Hedwige Chrétien

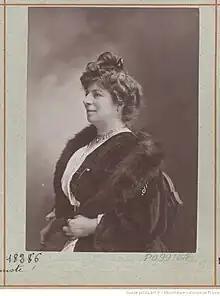
Hedwige Chrétien captured by Nadar around 1890

Born in Compiègne, Chrétien was appointed professor at the Paris Conservatoire in 1889 where she had previously been a student from 1874, studying with Ernest Guiraud. In 1881, she won first prize in harmony, counterpoint and fugue. She also won first prize in piano and in composition in other "concours", which she entered. She was a prolific composer, yet not much else is known about her life. Her compositions, about 150 in all, consist of pieces for piano, orchestral and chamber works, songs, two ballets and two one-act operas.